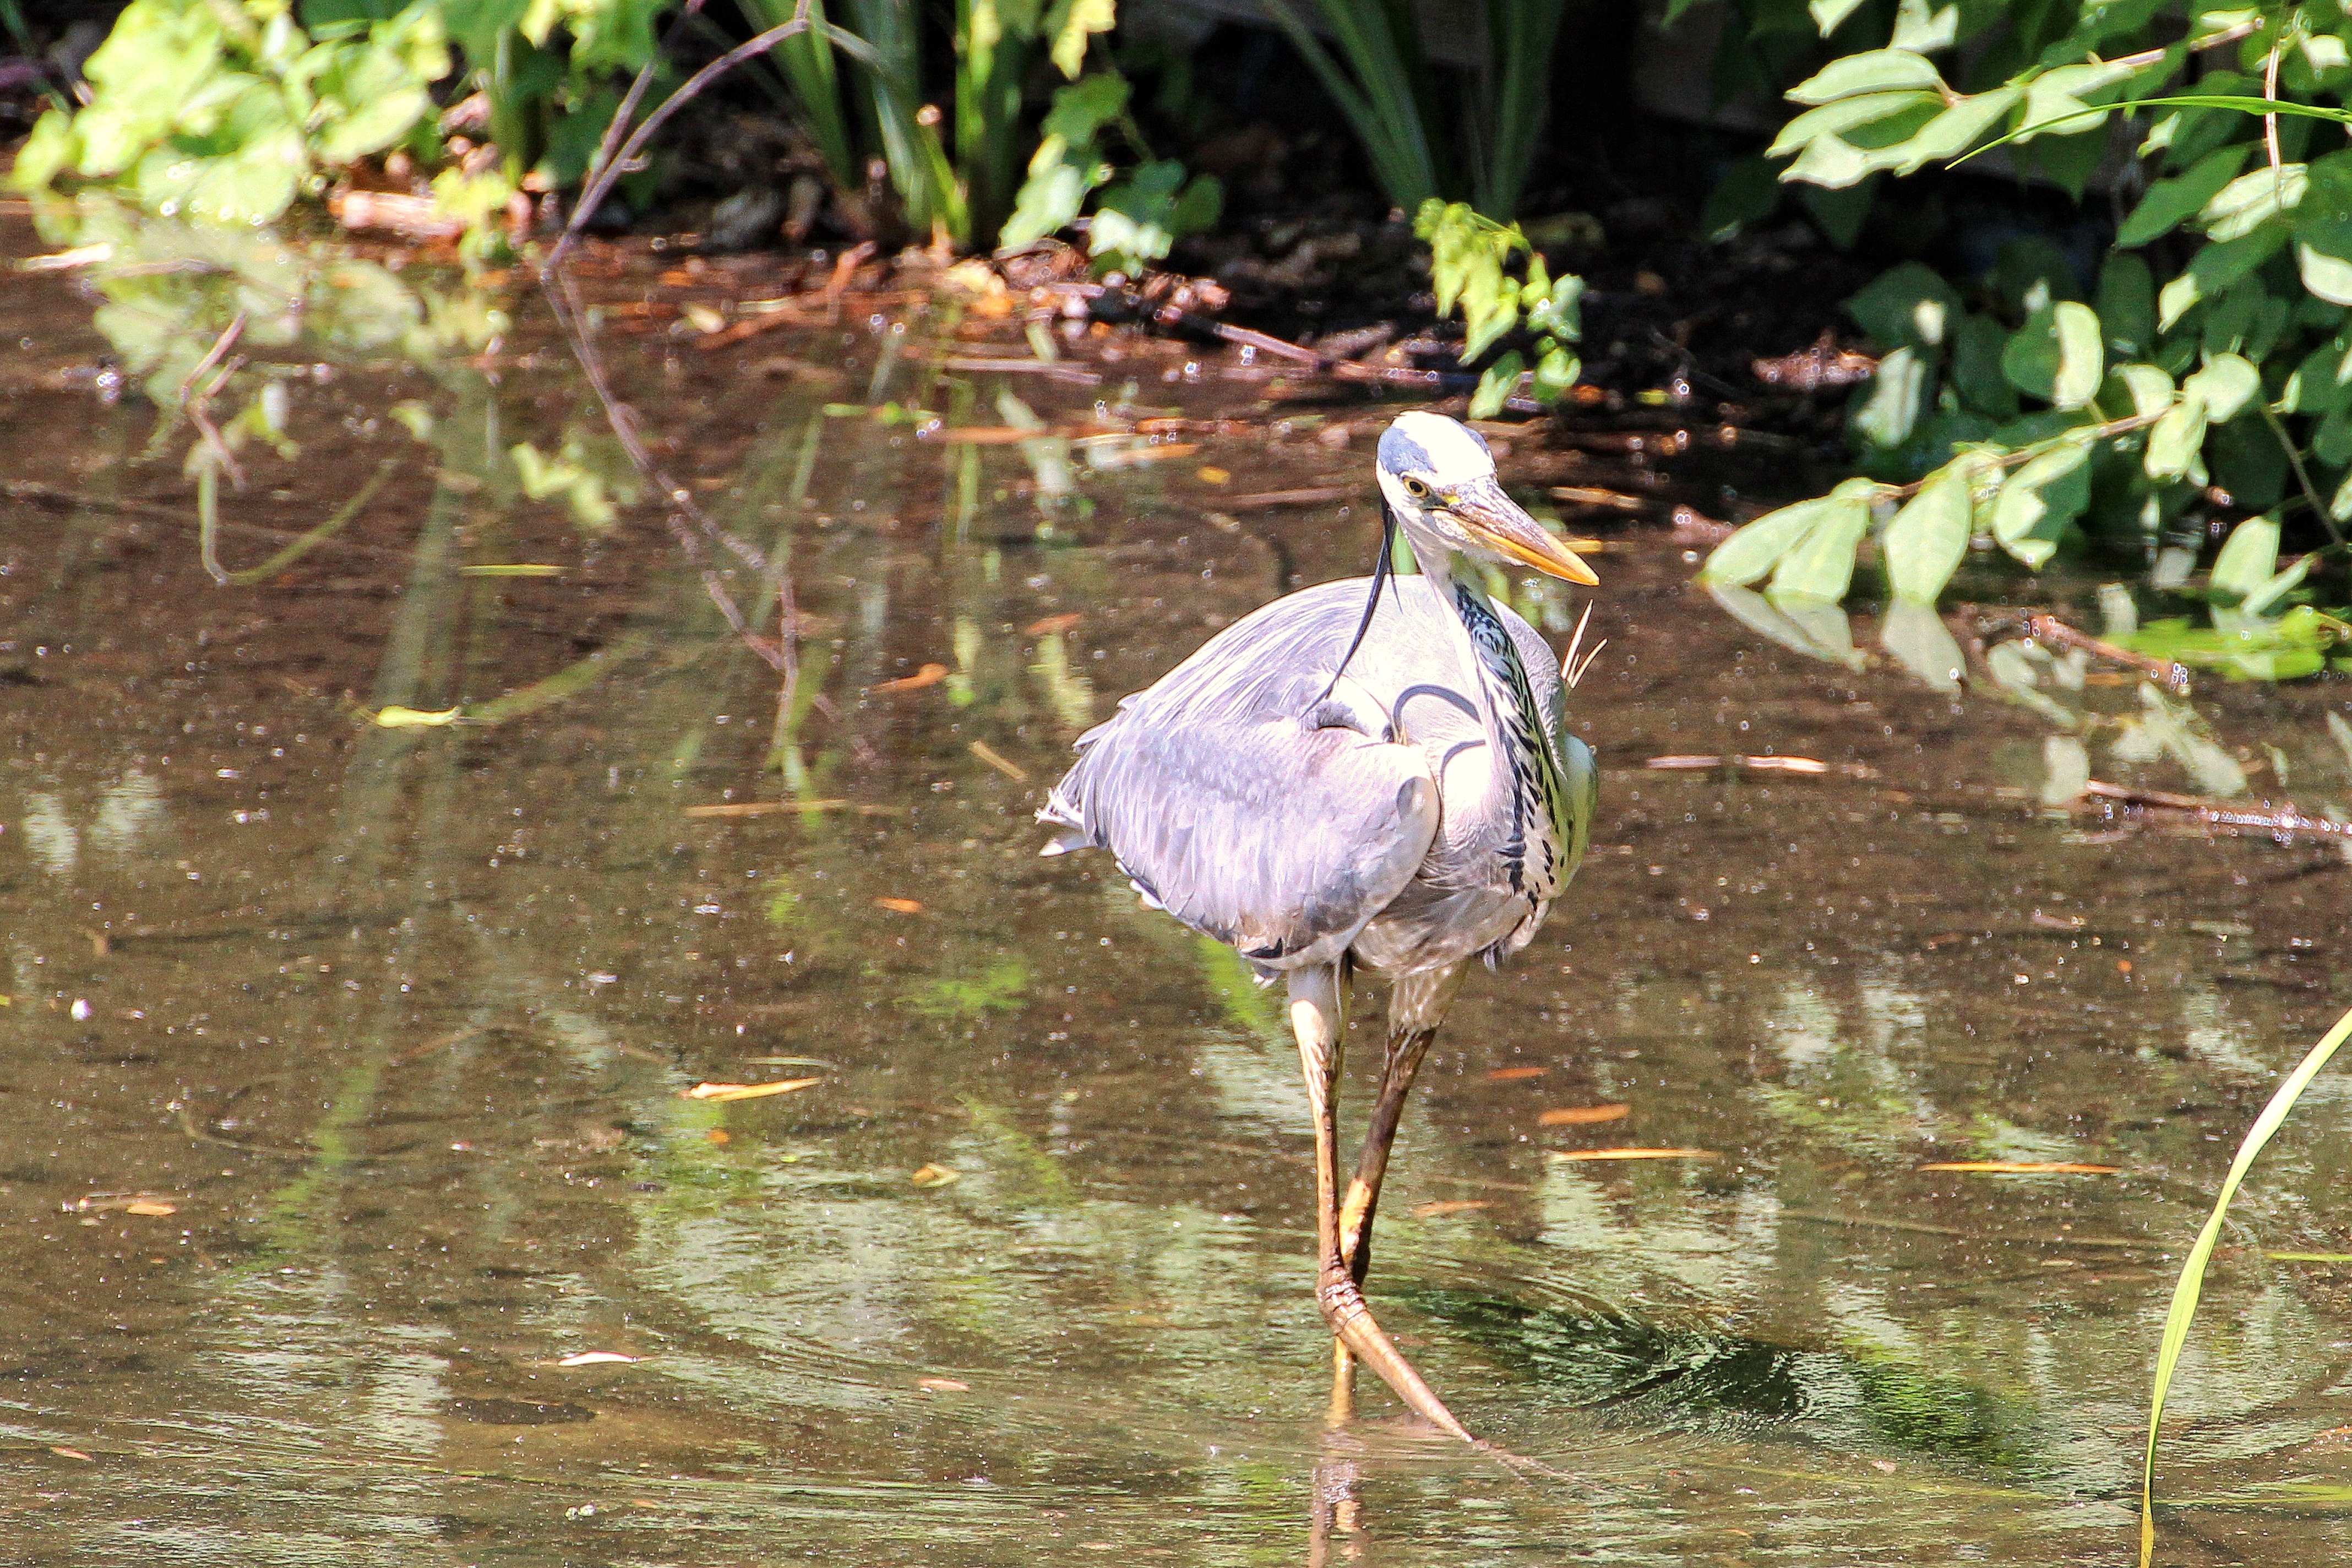
water, swamp, bird, pond, wildlife, zoo, fauna, plumage, wetland, vertebrate, eastern, habitat, heron, grey heron, intervention, fish eater, foraging, wildlife photography